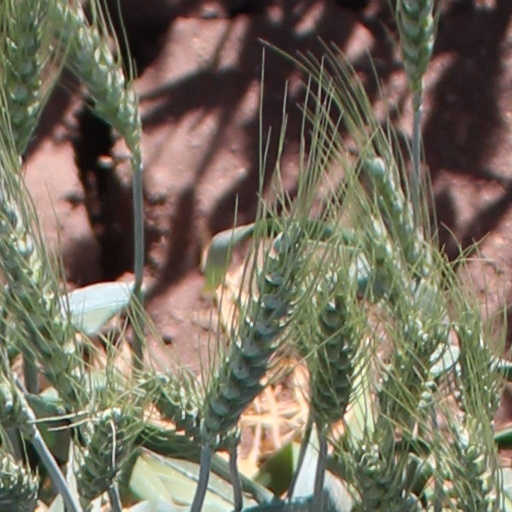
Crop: wheat